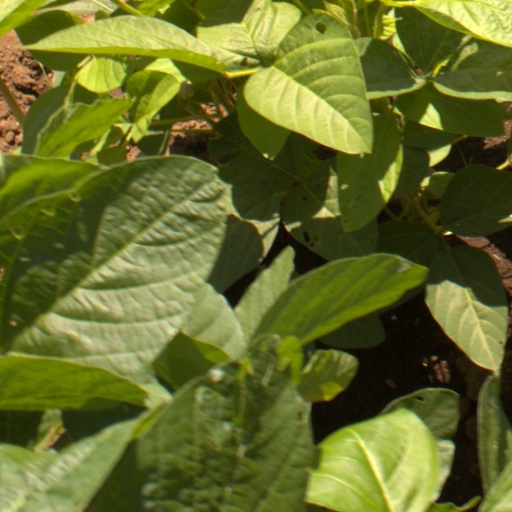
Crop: soybean